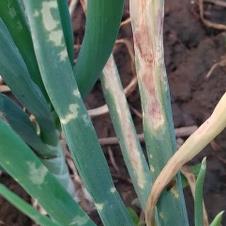
Crop: Onion
Condition: alternaria-d